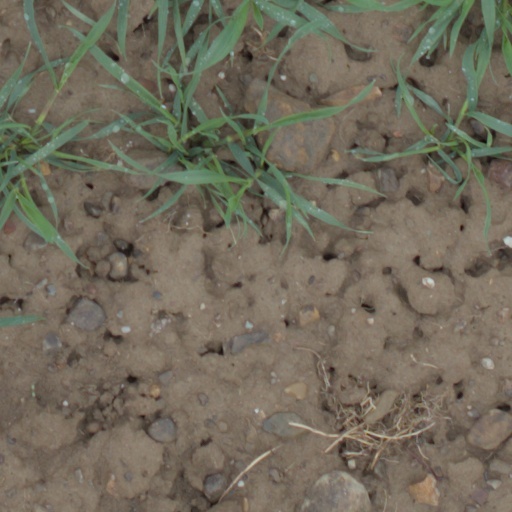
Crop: wheat